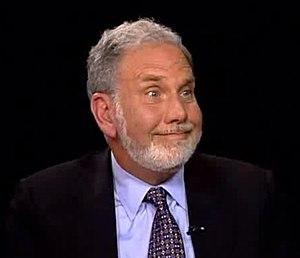
John Sexton, né le 29 septembre 1942, est un professeur de droit américain et le 15ᵉ président de l'université de New York depuis 2002.